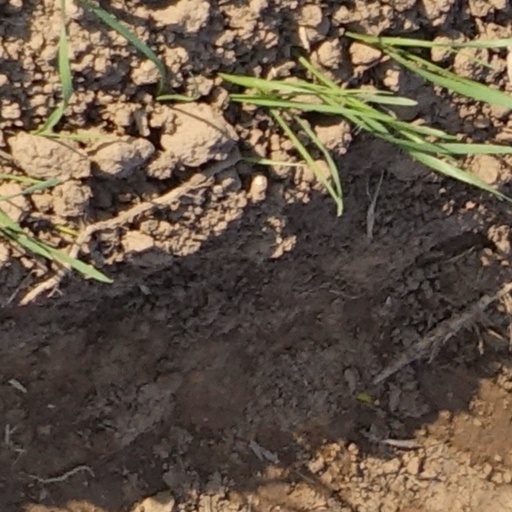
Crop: wheat